Spencer Richey

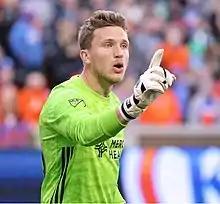
Richey with FC Cincinnati in 2019

Spencer McNair Richey (born May 30, 1992) is an American professional soccer player who plays as a goalkeeper.